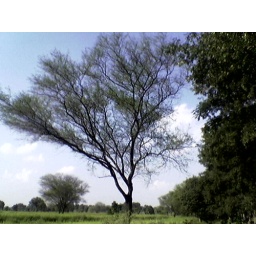
The tree by the road